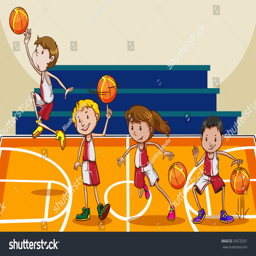
people playing basketball in the gym